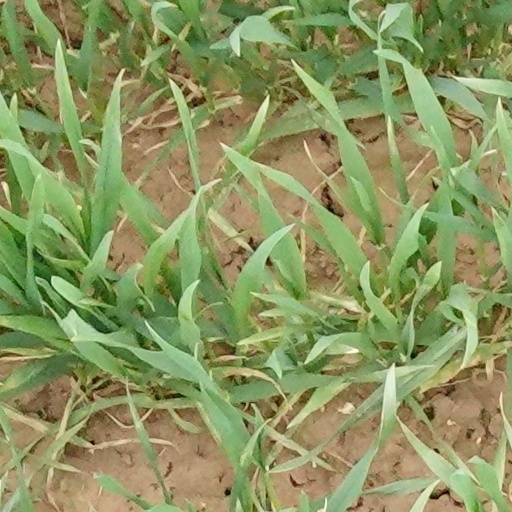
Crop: wheat